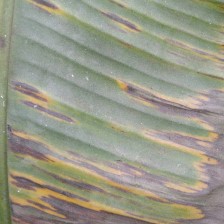
Label: sigatoka